Government of Lithuania

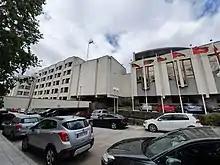
Lithuanian Government building in Vilnius

The Government resolves the affairs of state at its sittings by adopting resolutions by majority vote of all the members of the Government. The Auditor General may also participate in the sittings of the Government. Minutes are taken and audio recordings are made of Government sittings, however, the government sittings have not been universally publicly broadcast.